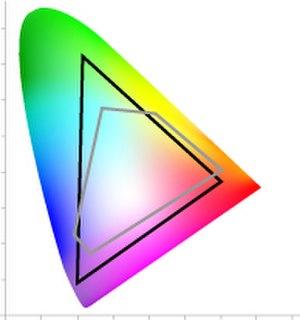
La couleur est la perception visuelle de l'aspect d'une surface ou d'une lumière, basée, sans lui être rigoureusement liée, sur la répartition spectrale de la lumière, qui stimule des cellules nerveuses spécialisées situées sur la rétine nommées cônes. Le système nerveux transmet et traite l'influx jusqu'au cortex visuel.